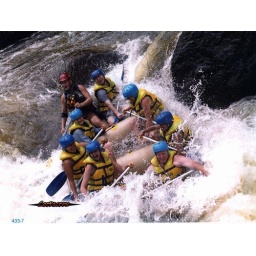
white water rafting in Australia